Wentworth season 8

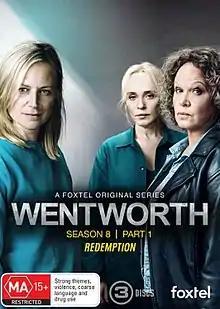
Season 8, Part 1 – Region 4 DVD cover

The eighth season of Australian television drama series "Wentworth", premiered on Fox Showcase on 28 July 2020. The twenty-episode final season has been divided into two parts; the first, titled "Wentworth: Redemption", contains the first ten episodes (2020), while the second, titled "Wentworth: The Final Sentence", includes the remaining ten episodes and commenced broadcast on 24 August 2021. The story picks up sometime following the siege at the end of the previous season where the prisoners and staff struggle to rebuild their lives as they struggle to cope in the aftermath. In season 8 Joan Ferguson returns, and it is explained how she escaped death after being buried alive by Will Jackson.